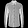
Label: Shirt